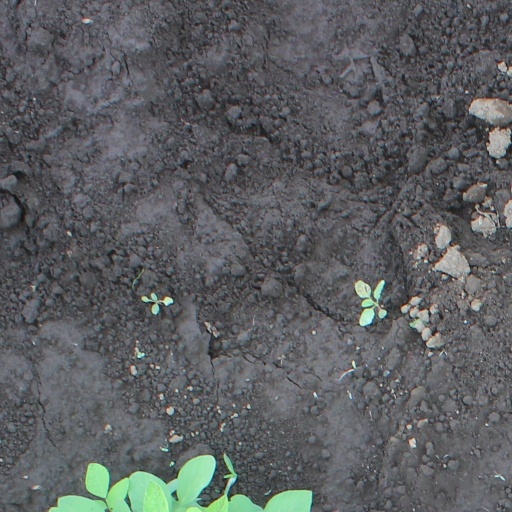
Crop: soybean